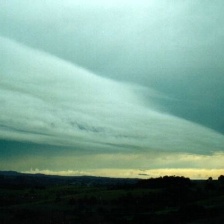
Cloud type: Stratus